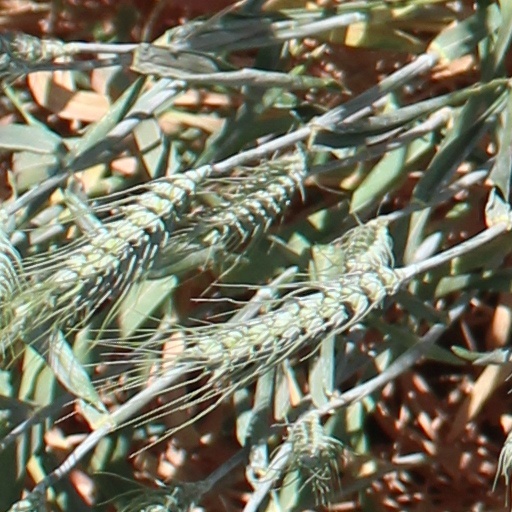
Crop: wheat